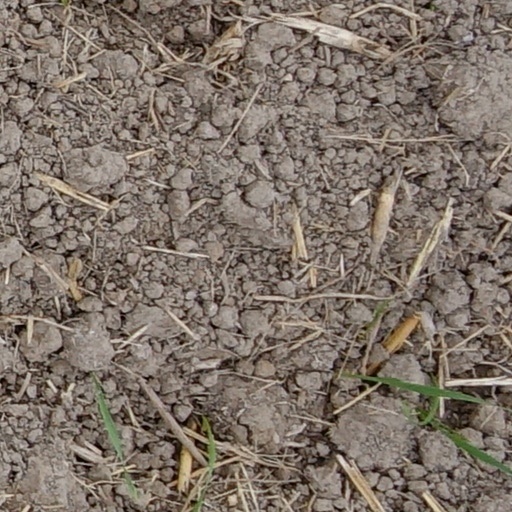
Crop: wheat